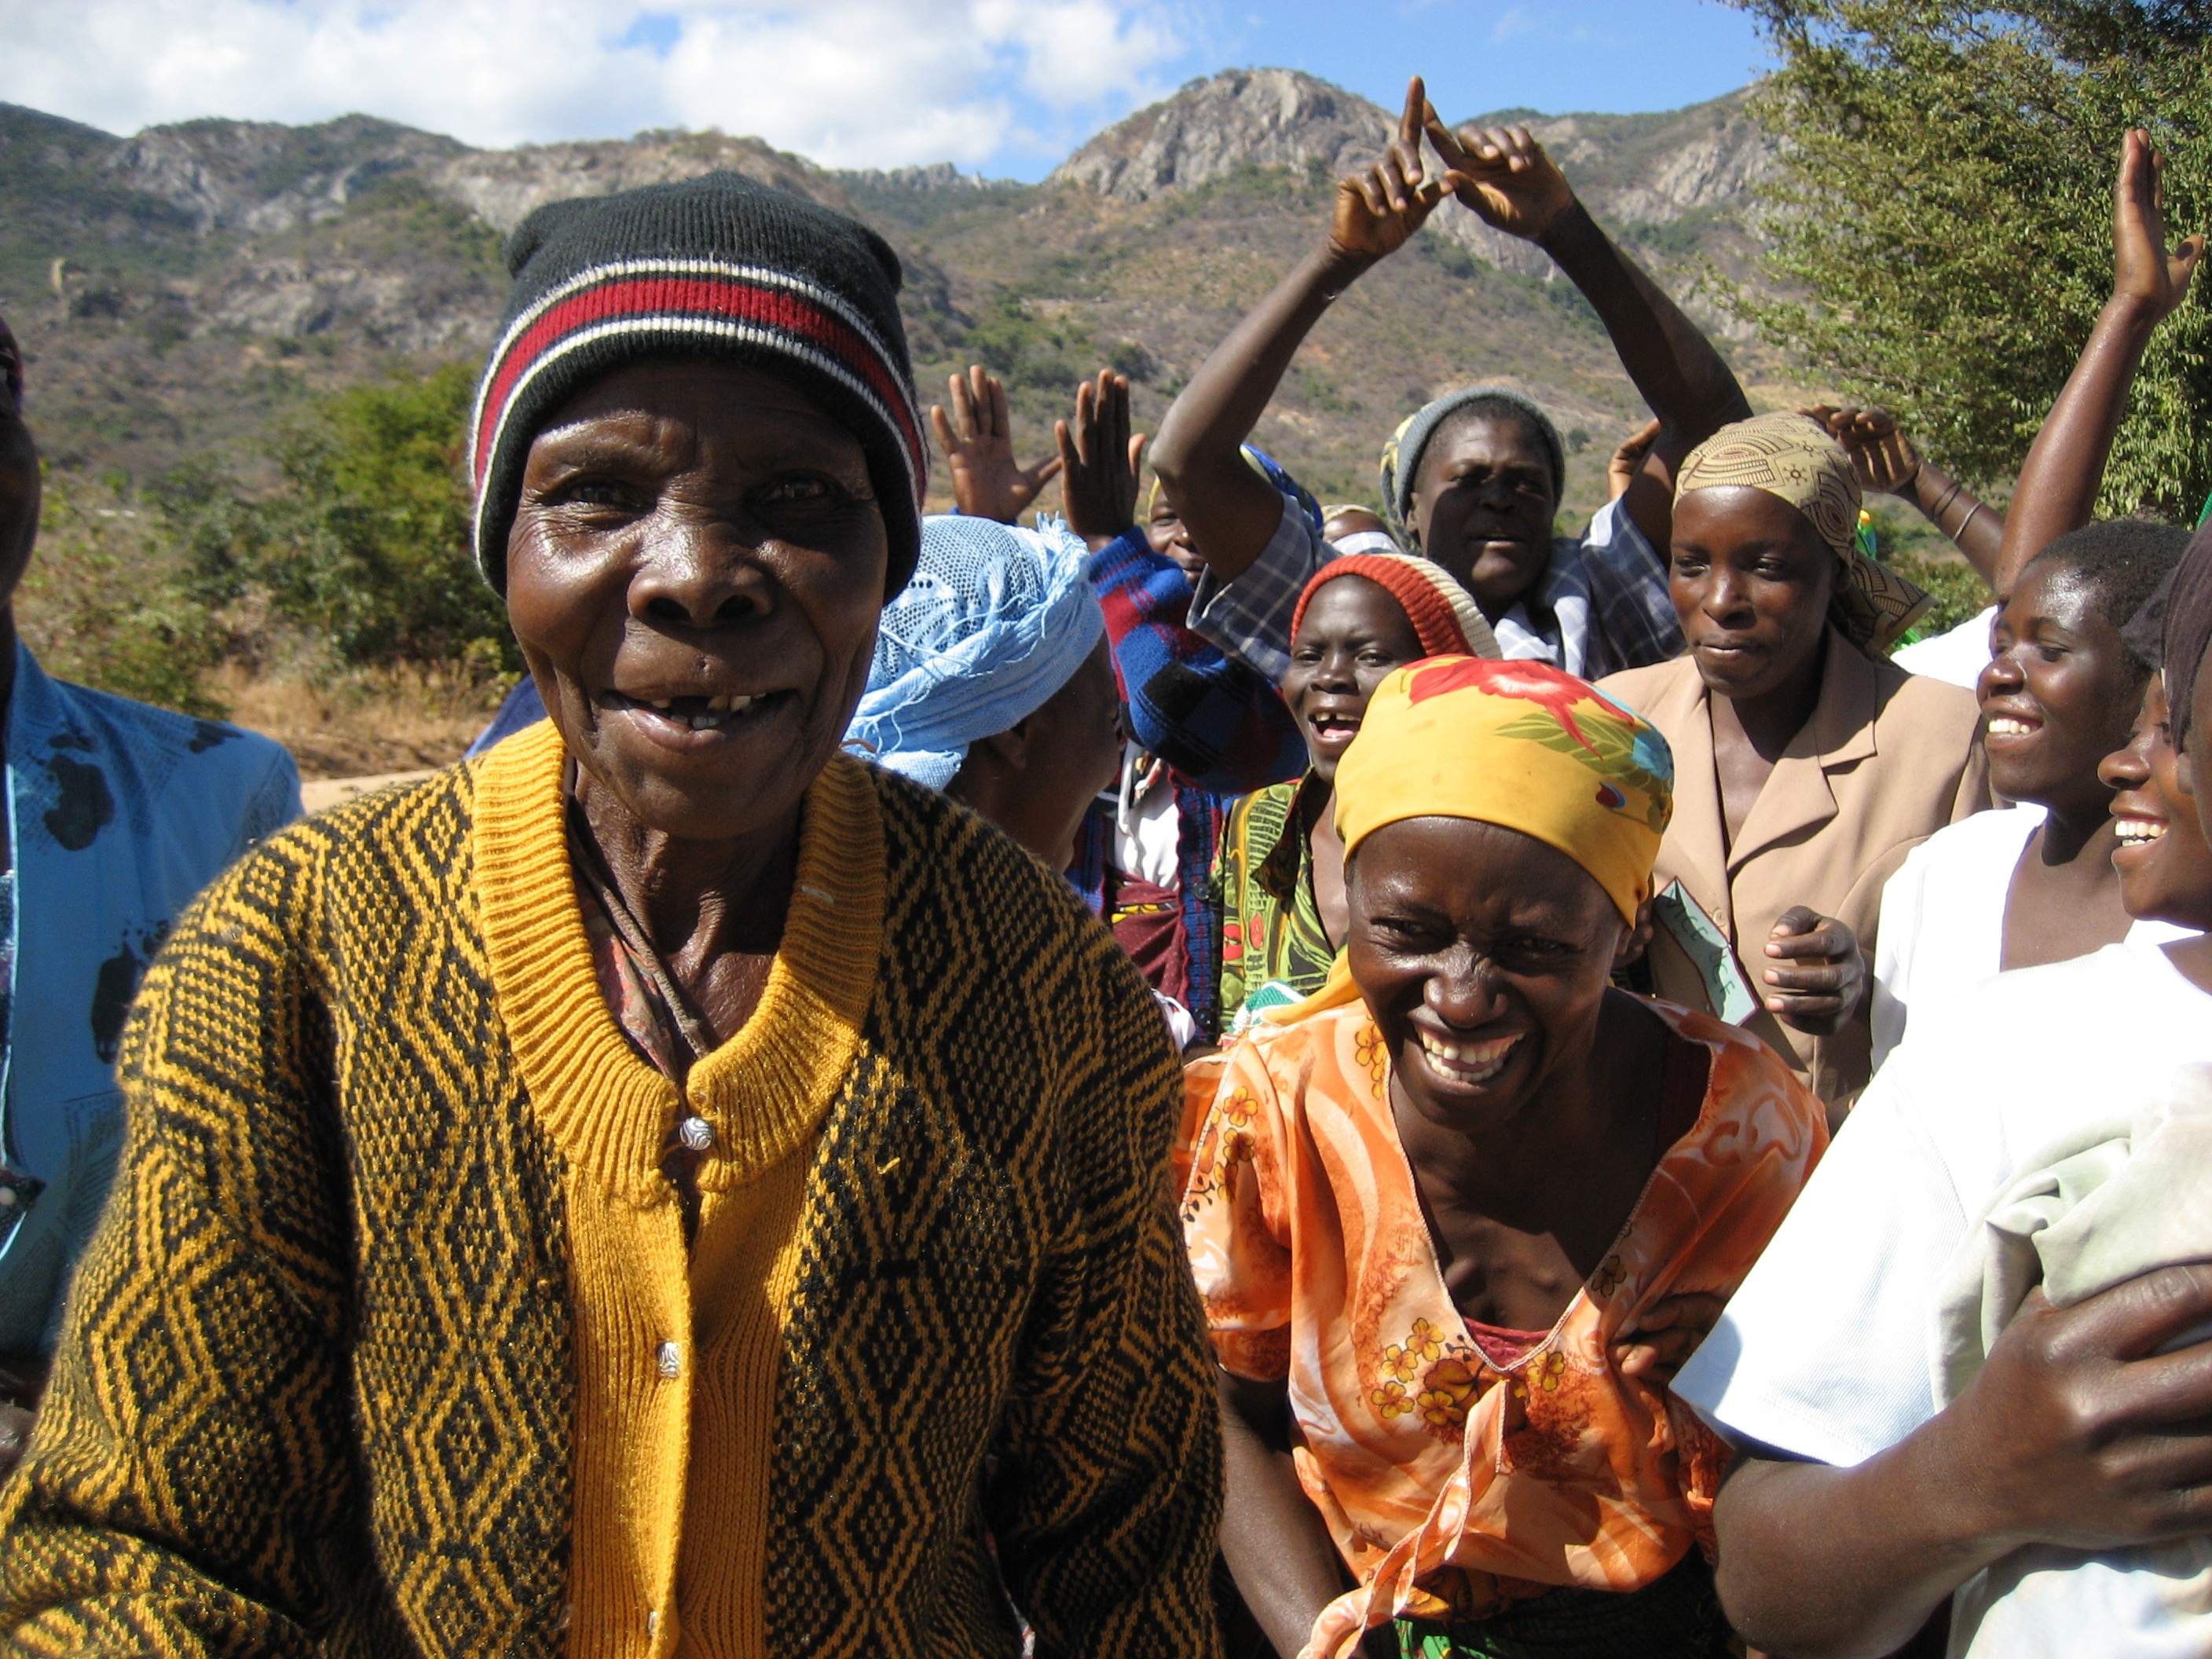
people, female, community, grandma, elderly, business meeting